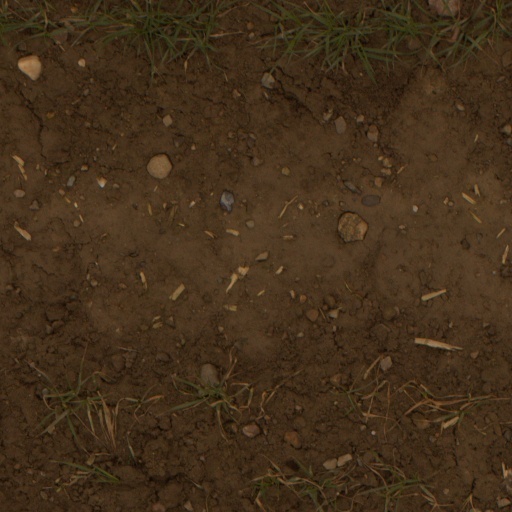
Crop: wheat